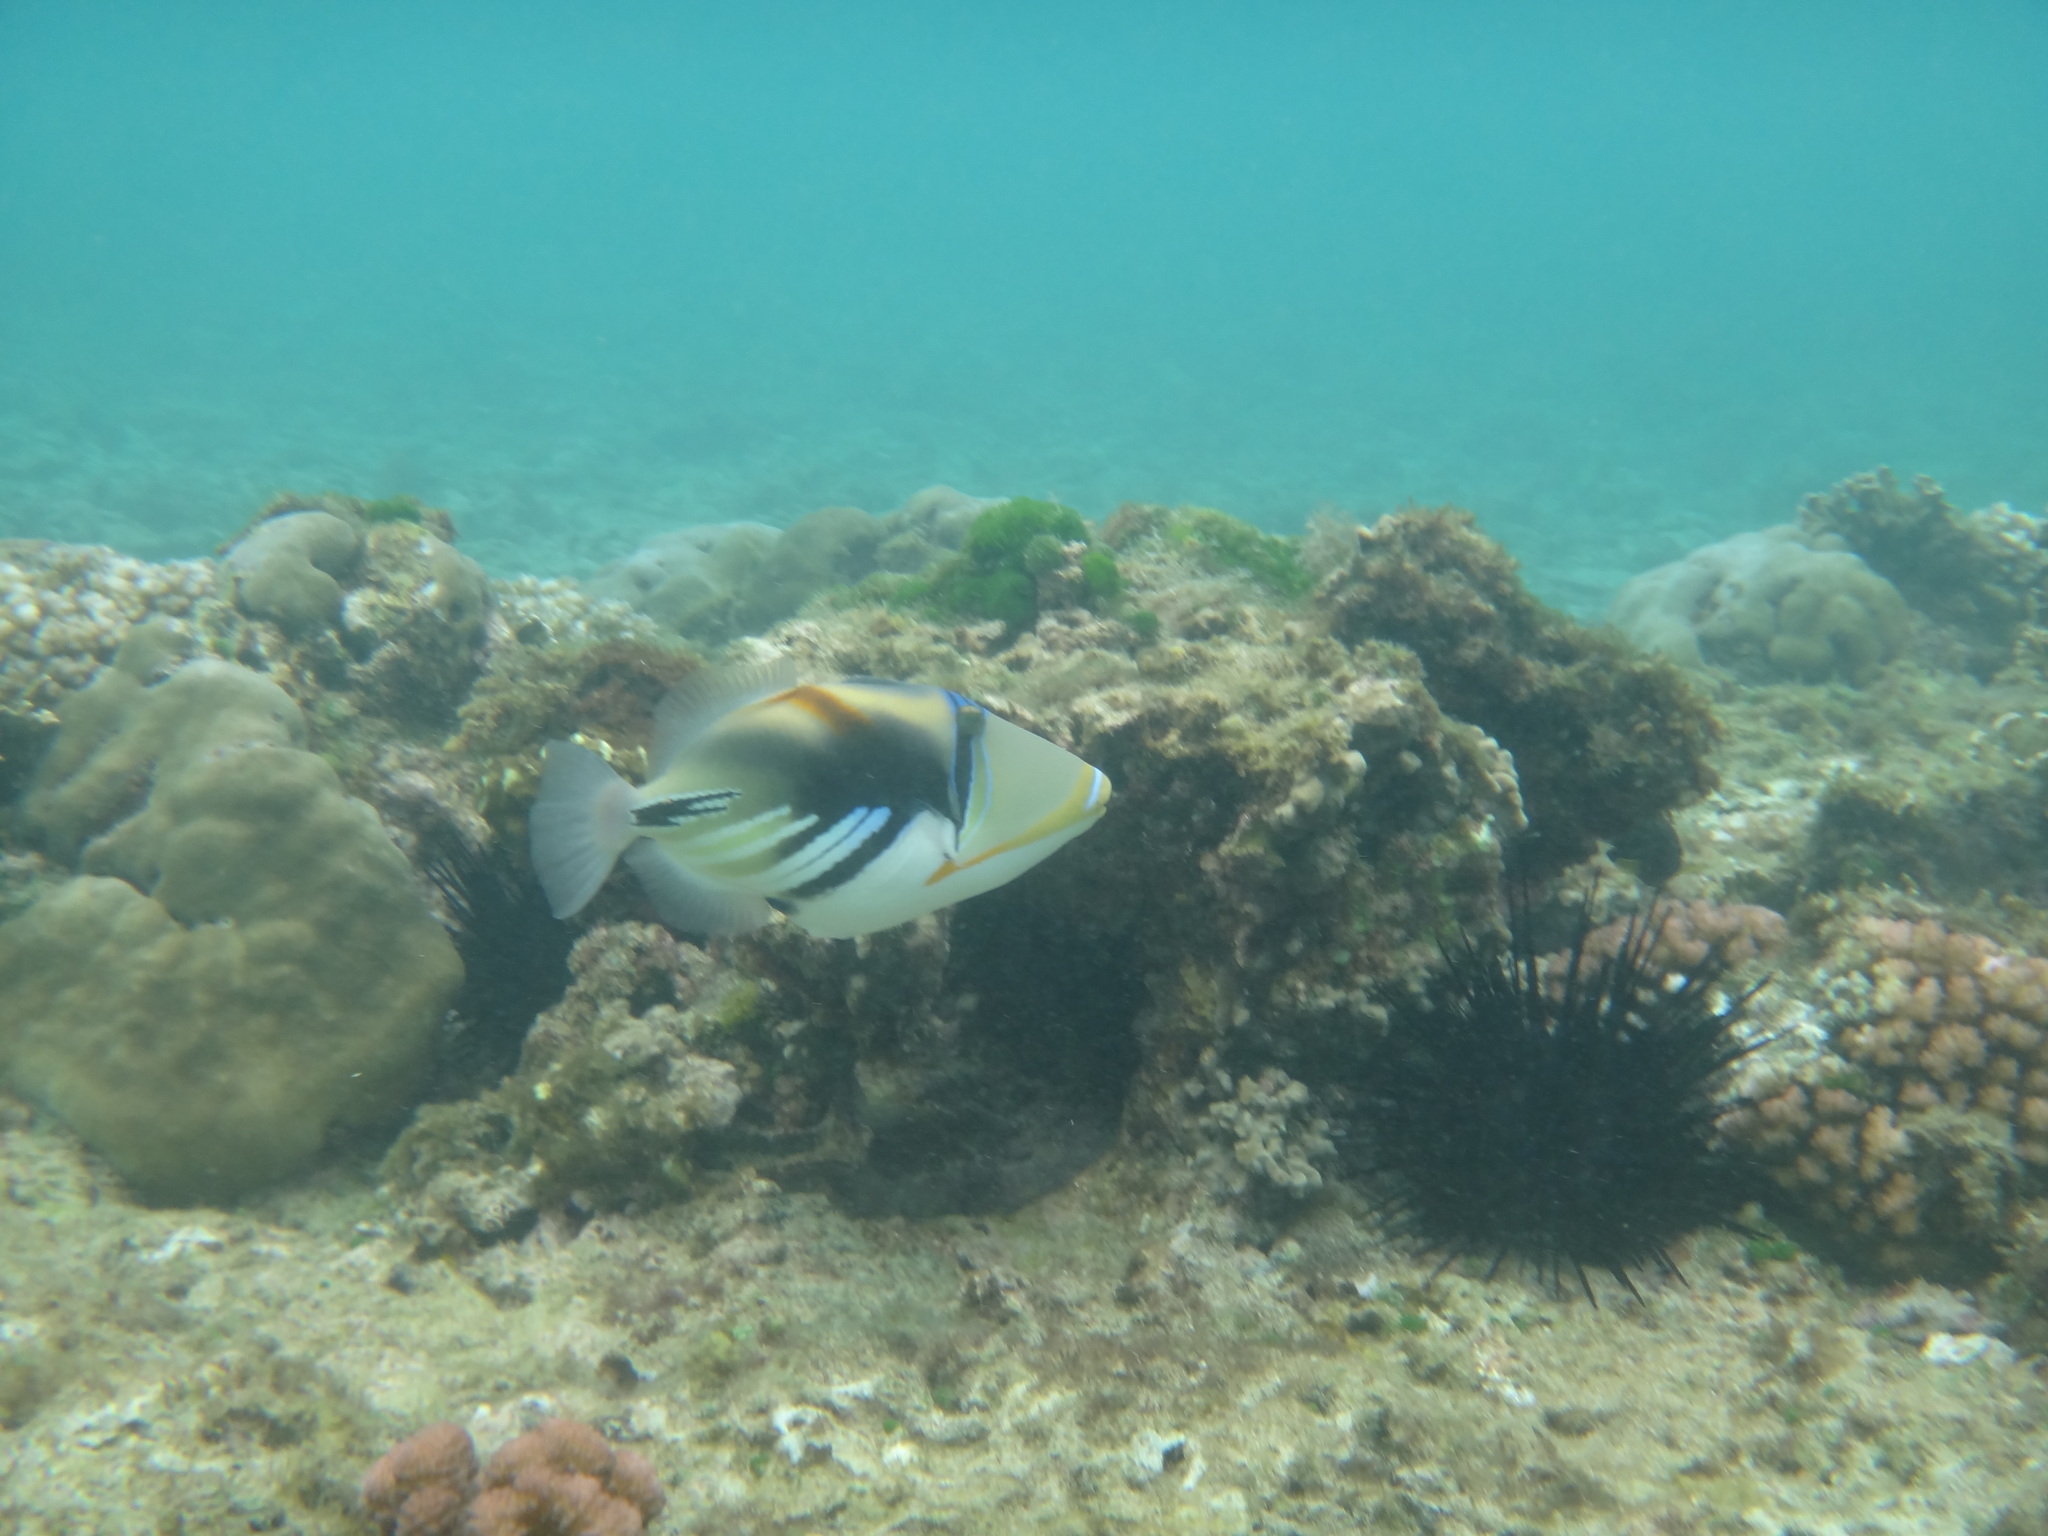
Rhinecanthus aculeatus (Lagoon Triggerfish)